Franc

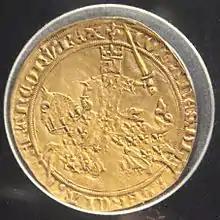
The first franc ever minted, the "franc à cheval", was minted upon Jean le Bon's return from captivity from 5 December 1360, and featured combative imagery. Gold, 24 karats, 3.73 g. It conveniently coincided with the account value of one livre tournois.

The franc was originally a French gold coin of 3.87 g minted in 1360 on the occasion of the release of King John II ("the Good"), held by the English since his capture at the Battle of Poitiers four years earlier. It was equivalent to one "livre tournois" (Tours pound).